Cross-in-square

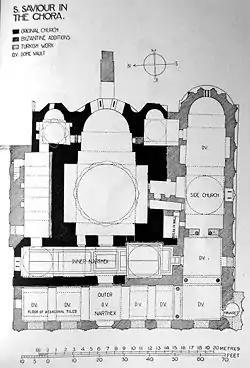
Plan of the Chora Church in Constantinople

The architectural form and liturgical function described above correspond to the "classic" type of the cross-in-square church, which is exhibited by a number of significant monuments (for example, by the Myrelaion in Constantinople). However, this classic type represents only one of a number of possible variations on the cross-in-square form.